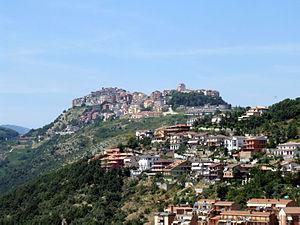
Bellegra est une commune italienne d'environ 2 800 habitants, située dans la ville métropolitaine de Rome Capitale, dans la région Latium, en Italie centrale.